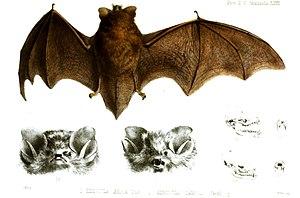
Kerivoula est un genre de chauves-souris de la famille des Vespertilionidae.
Les Kerivoulinae sont une sous-famille de chauves-souris de la famille des Vespertilionidae.